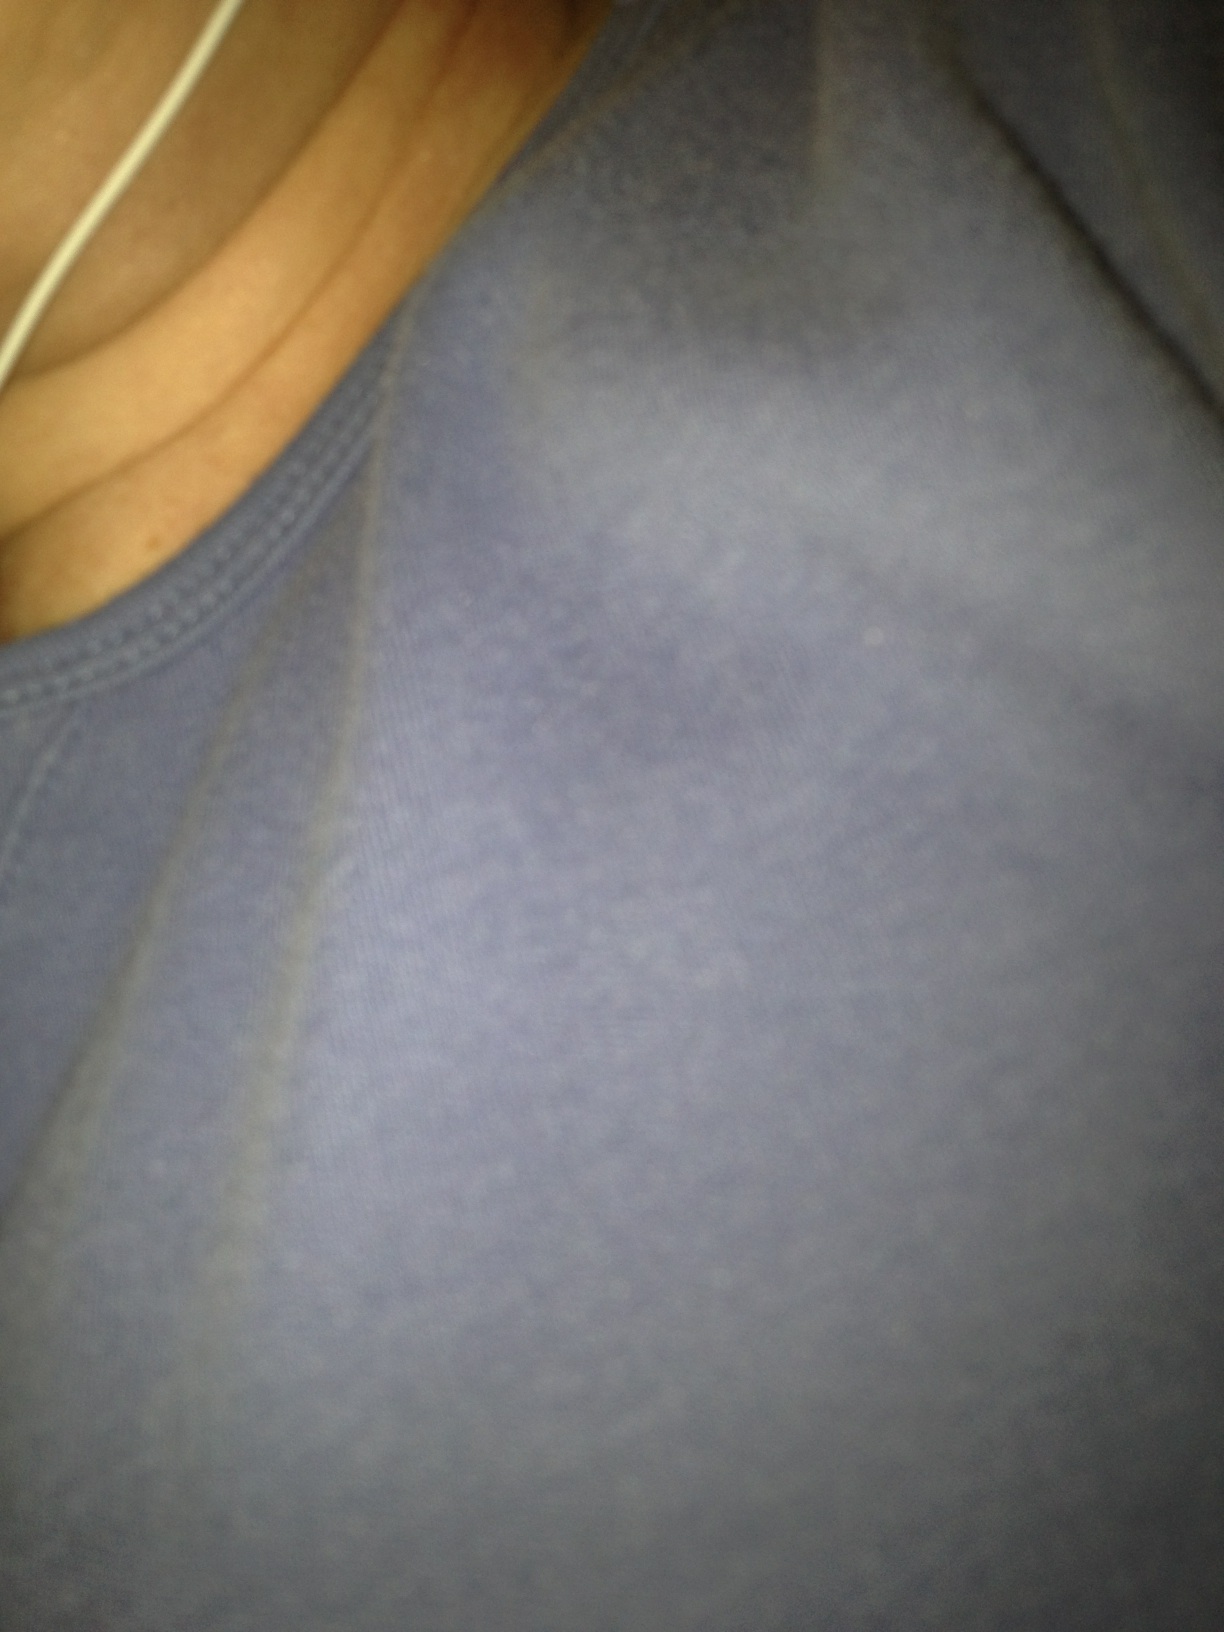Question: What color is the fabric?
Answer: grey